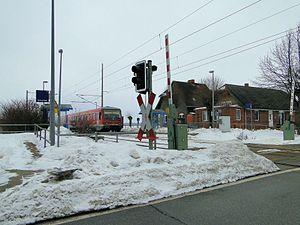
Alt Zachun est une municipalité allemande du land de Mecklembourg-Poméranie-Occidentale et l'arrondissement de Ludwigslust-Parchim. En 2013, elle comptait 367 habitants.